Houghton Elevator

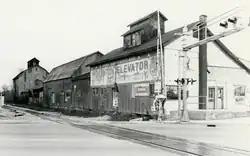

The Houghton Elevator was a grain elevator located at 315 West Vienna Street in Clio, Michigan. It was listed on the National Register of Historic Places in 1982. The site is now home to Dotty's Feed and Pet Supply; the original elevator buildings are no longer extant.